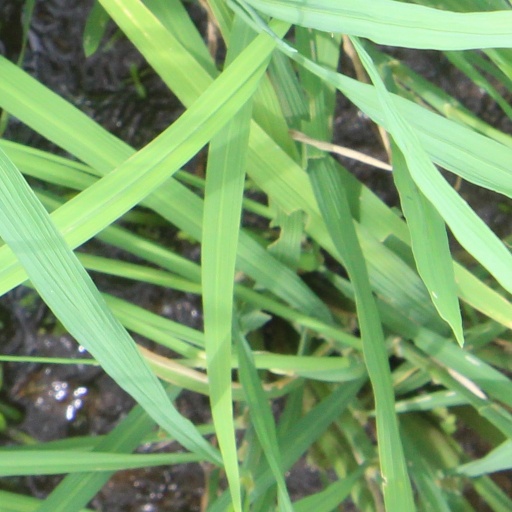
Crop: rice